Jasmine Ash

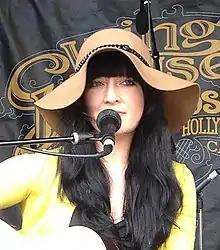
Jasmine Ash

Jasmine Ash is an American singer-songwriter, from Portland, Oregon.